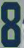
Number: 8